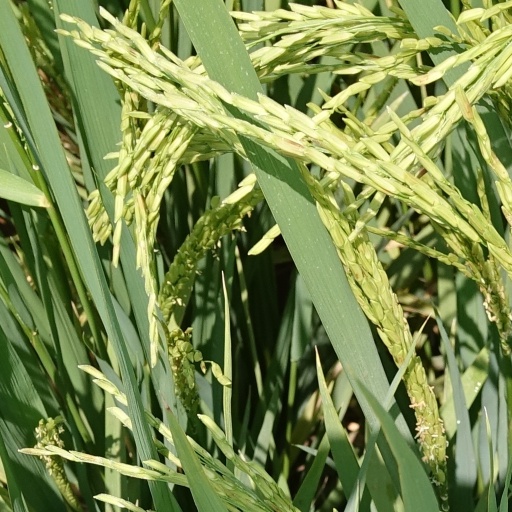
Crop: rice